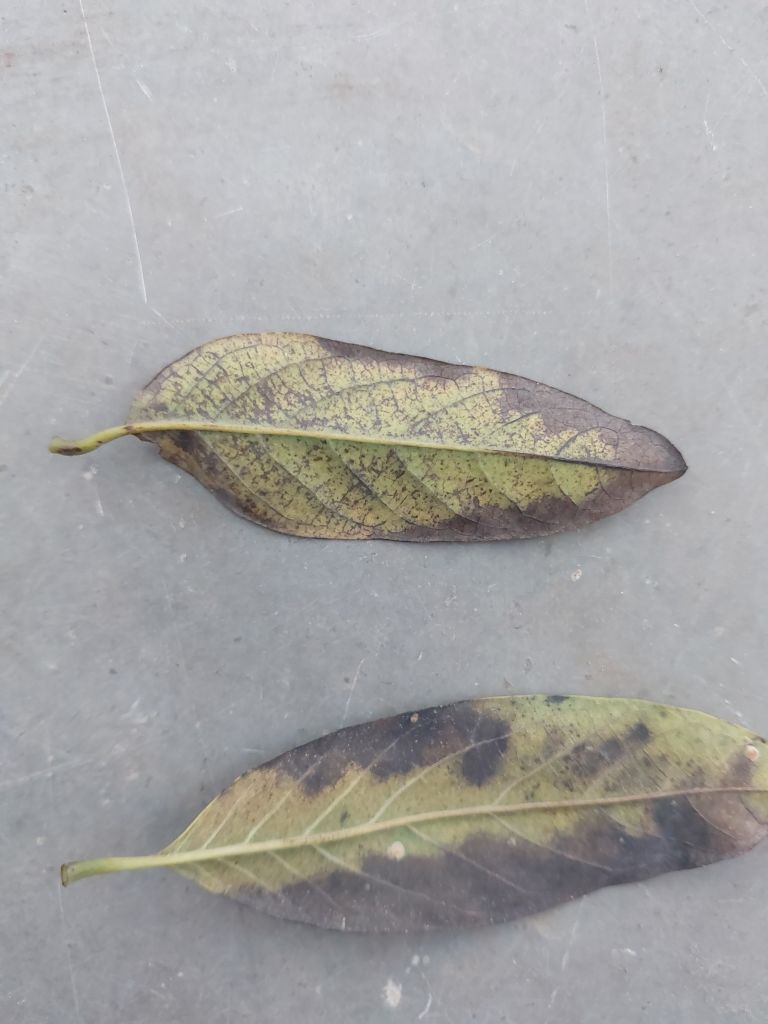
Disease label: Leaf spot on Leaves